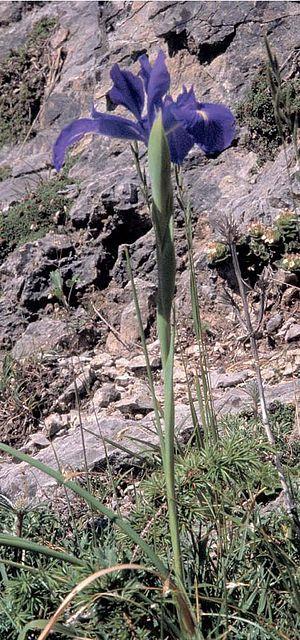
La flore des Pyrénées comporte environ 4 500 espèces, dont quelque 160 espèces endémiques. La répartition végétale dans les Pyrénées est influencée par un climat océanique à l'ouest et un méditerranéen à l'est, humide au nord, plus sec au sud auxquelles s'ajoutent les différents étages montagnards qui favorisent les forêts de feuillus à basse altitude, puis aux altitudes supérieures, des forêts de confères, au-delà de la limite supérieure de l'arbre des herbacées des alpages, et enfin les plantes de milieux rocailleuses et proches des névés à haute altitude